Sandpaper

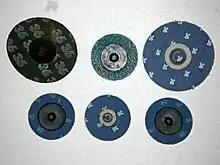
Examples of sanding discs using a quick-change mounting system

A quick-change system is commonly used with disc-type coated abrasives. A plastic or metal hub is bonded to one of the faces, which is threaded. This then mates directly to the sander or angle grinder or to a mandrel that can be mounted in a sander, grinder, or drill. The advantage is that the disc can be quickly replaced when needed. Quick-change discs are available in sizes of about and larger.